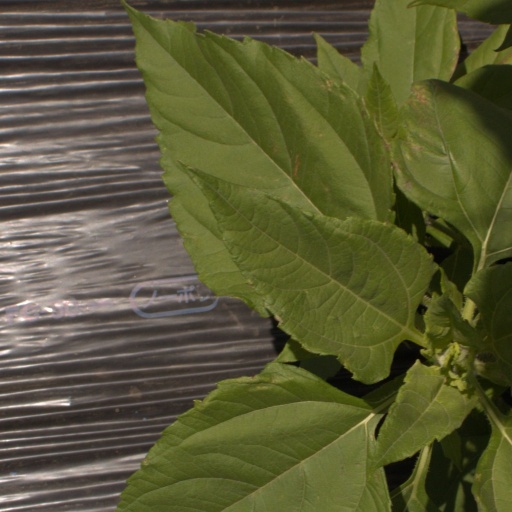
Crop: Jerusalem artichoke